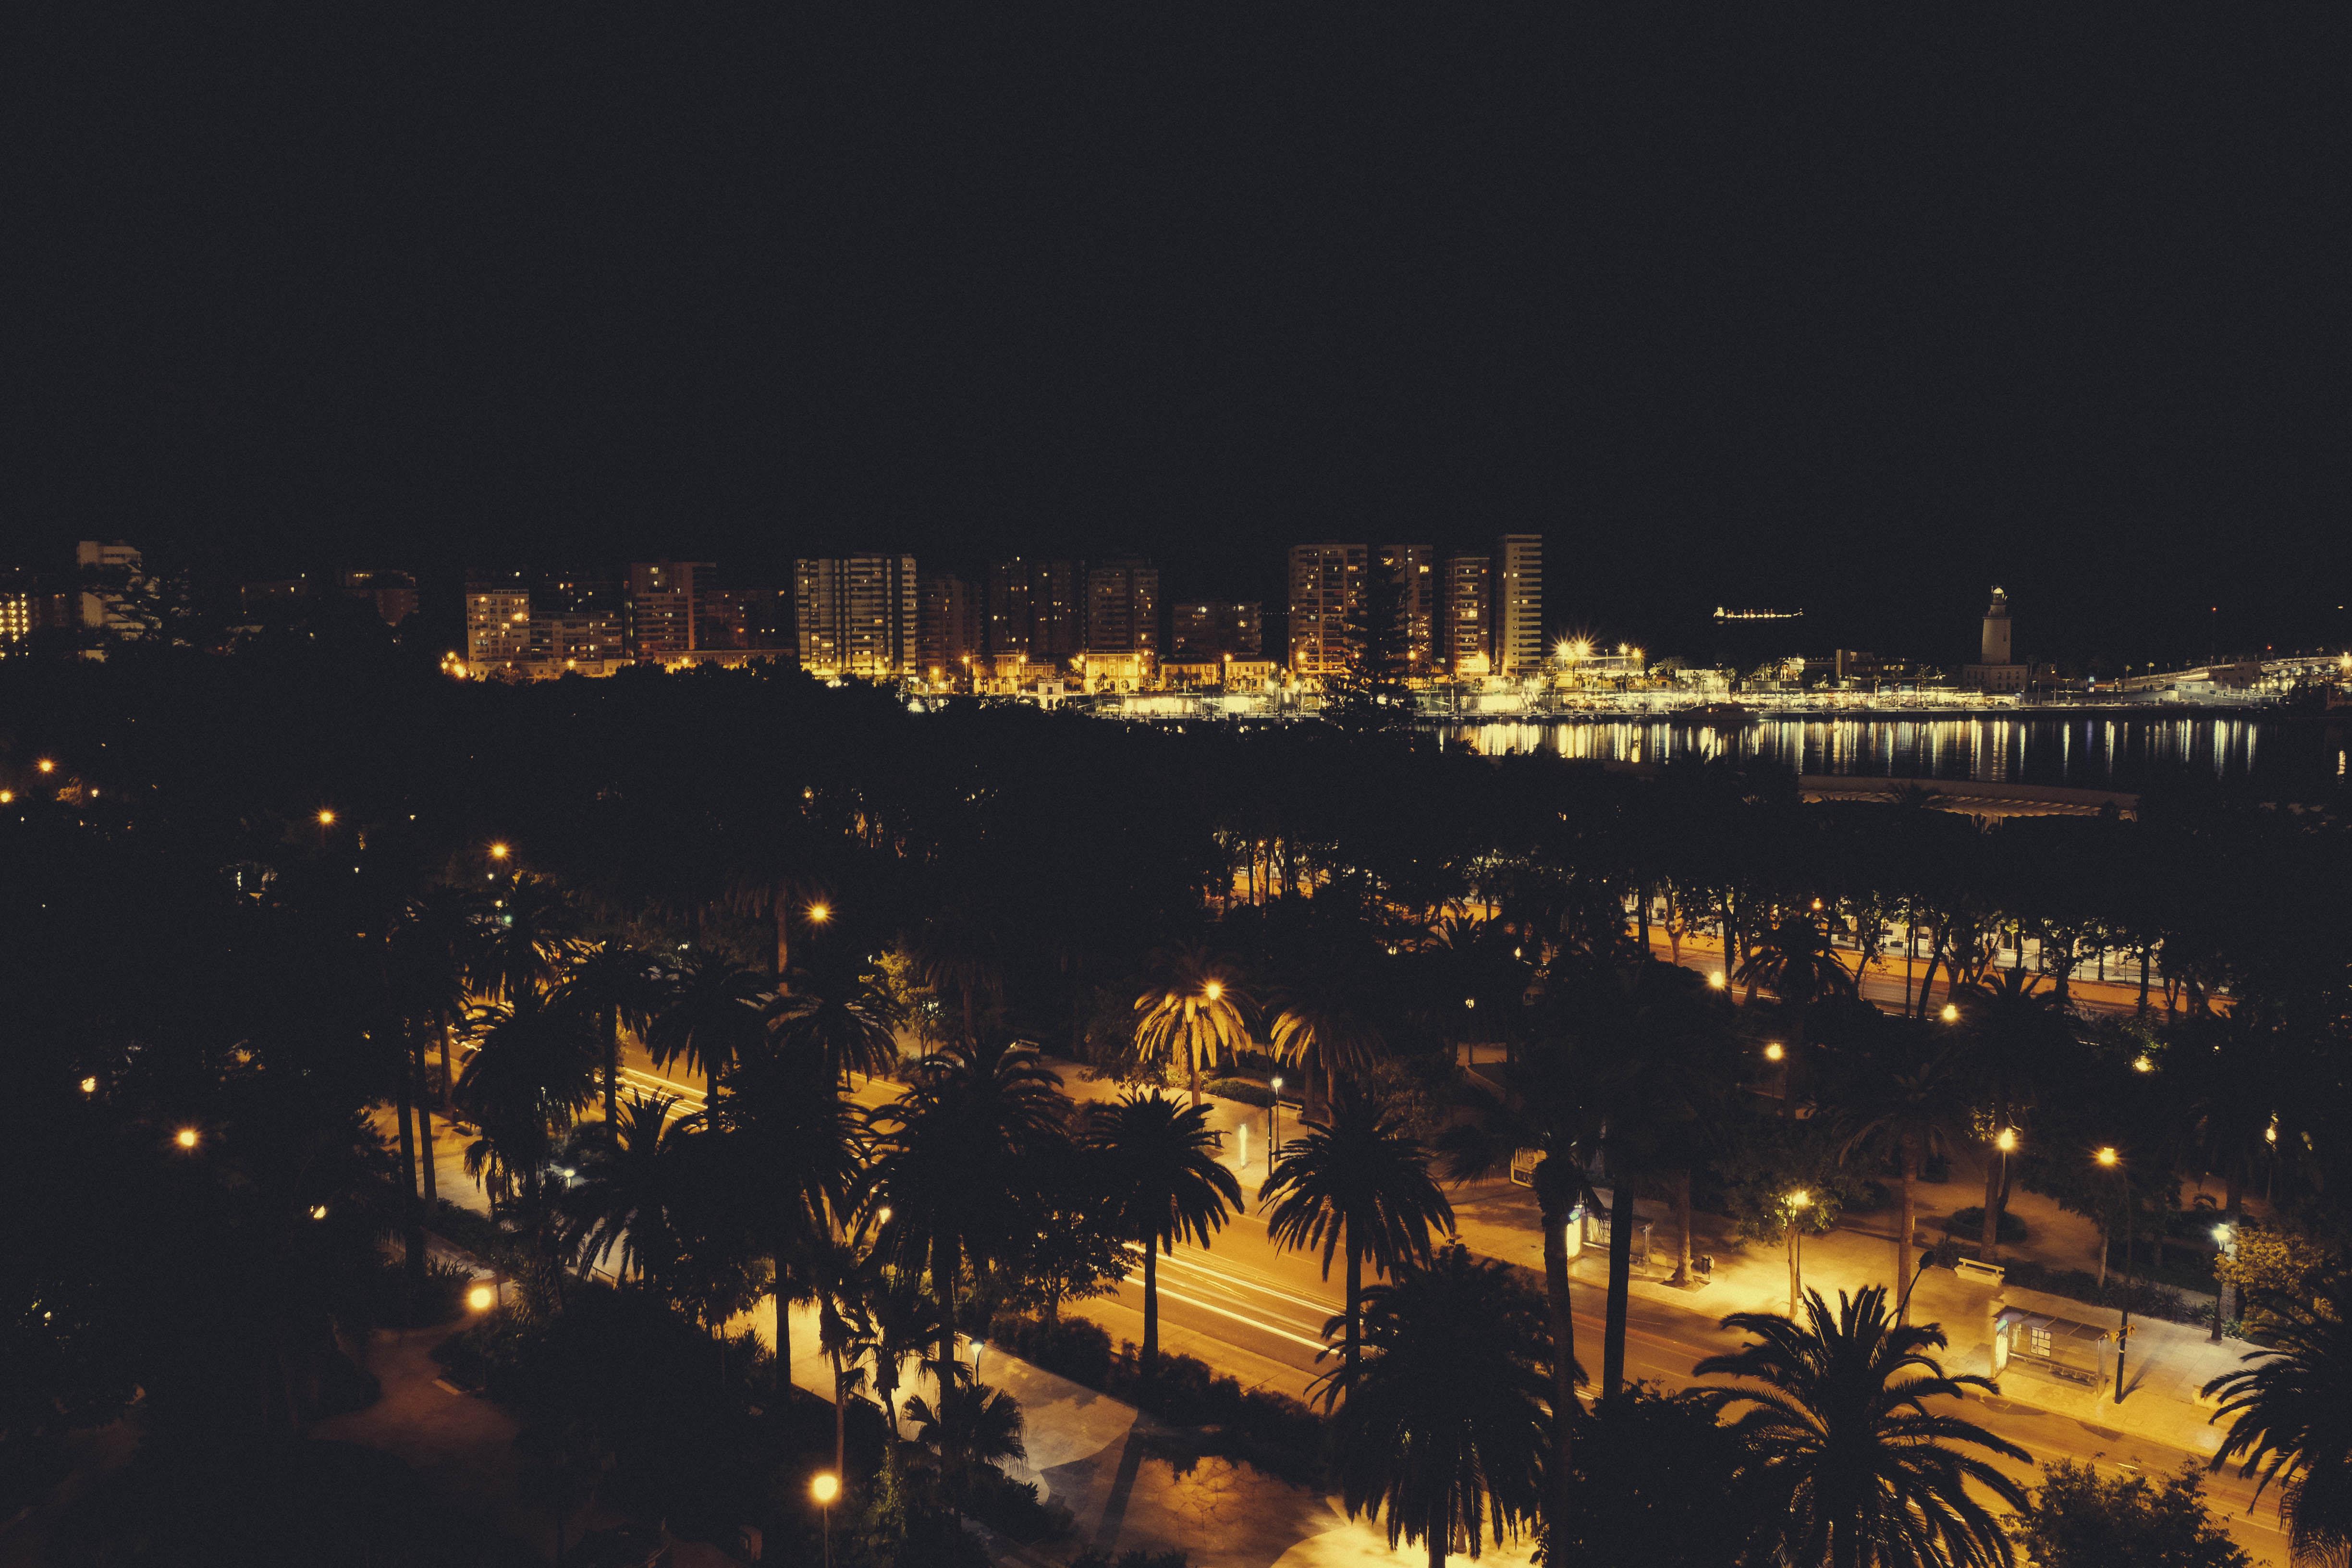
horizon, sunset, skyline, night, morning, dawn, city, cityscape, dusk, evening, darkness, andalusia, malaga, human settlement, atmosphere of earth